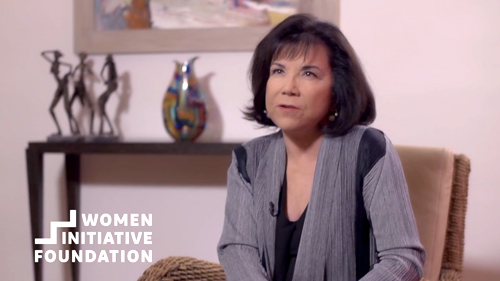
Gender: women